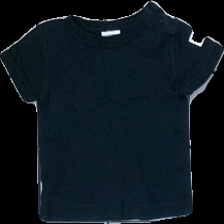
View: front
Type: T-shirt
Category: Children
Brand: Polarn Och Pyret
Colors: Black
Material: 100% cotton
Cut: Regular, C-collar
Size: 68
Season: All
Price range: <50
Recommended usage: Export